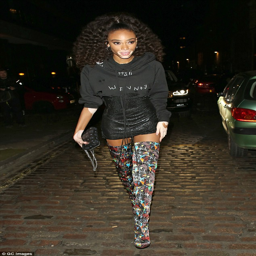
stealing the limelight : the beauty then hit the after - party in racy thigh - high boots